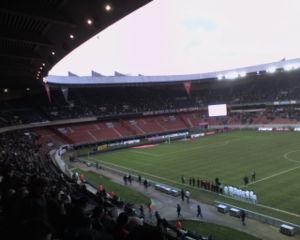
Le Paris Saint-Germain Football Club, couramment abrégé en Paris Saint-Germain FC, Paris Saint-Germain, Paris SG, ou PSG, est un club de football français, basé à Saint-Germain-en-Laye et à Paris. C'est la section football du Paris Saint-Germain omnisports. Club le plus titré de France, il est présent en première division du Championnat de France en 1971/1972 et depuis 1974. Il s'entraîne au Camp des Loges à Saint-Germain-en-Laye et joue au Parc des Princes à Paris.
La saison 2006-2007 du Paris Saint-Germain voit le club disputer la Ligue 1, la Coupe de France et la Coupe de la Ligue. Le club dispute également le Trophée des champions et la Coupe UEFA à la suite de son succès en Coupe de France le 29 avril 2006.